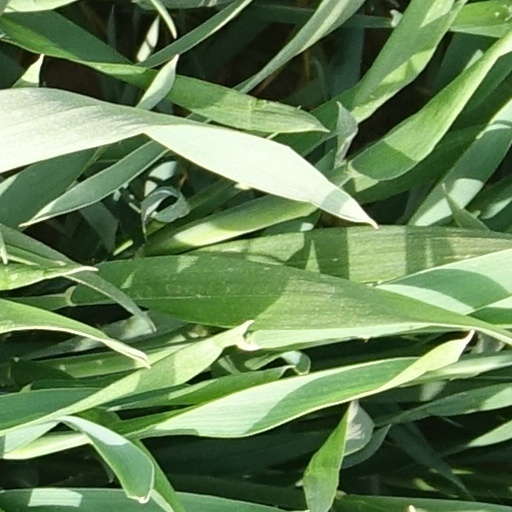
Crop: wheat